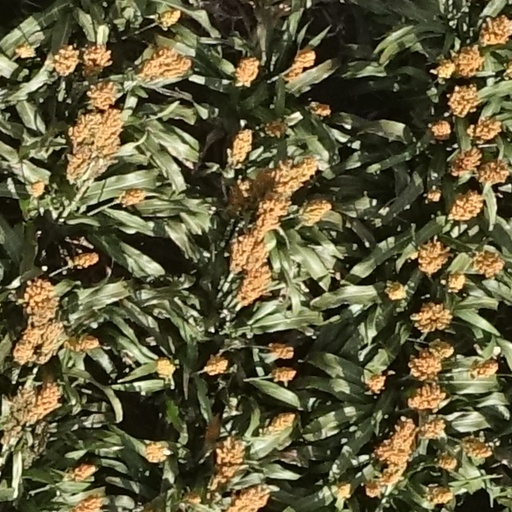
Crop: sorghum